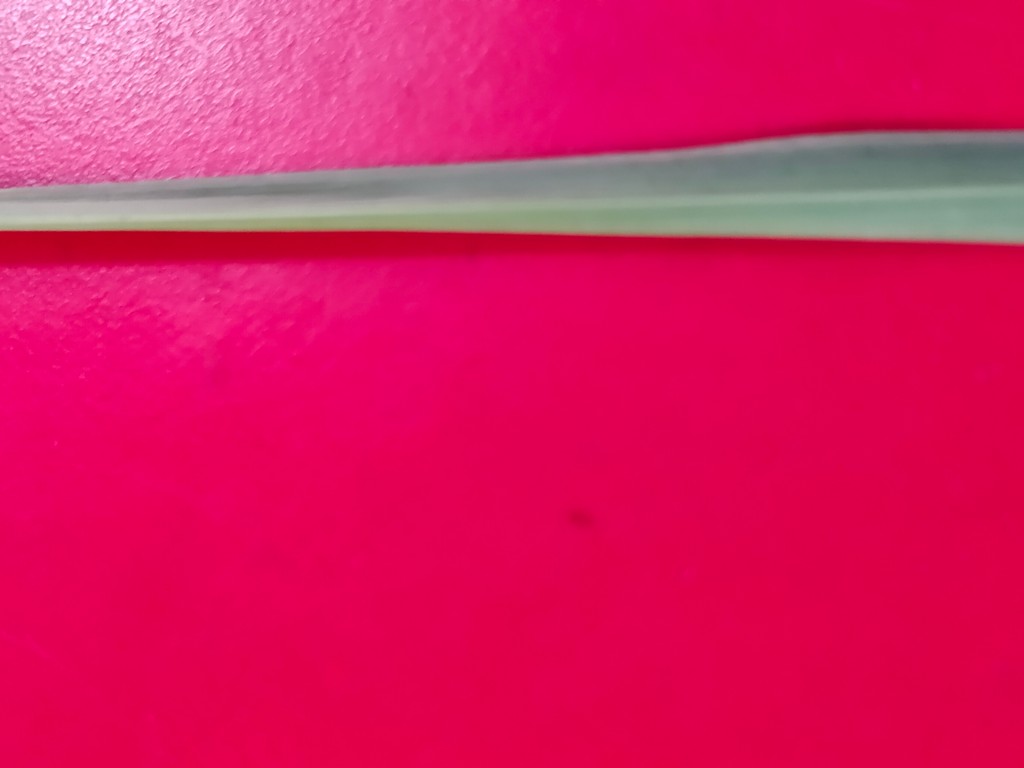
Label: Healthy